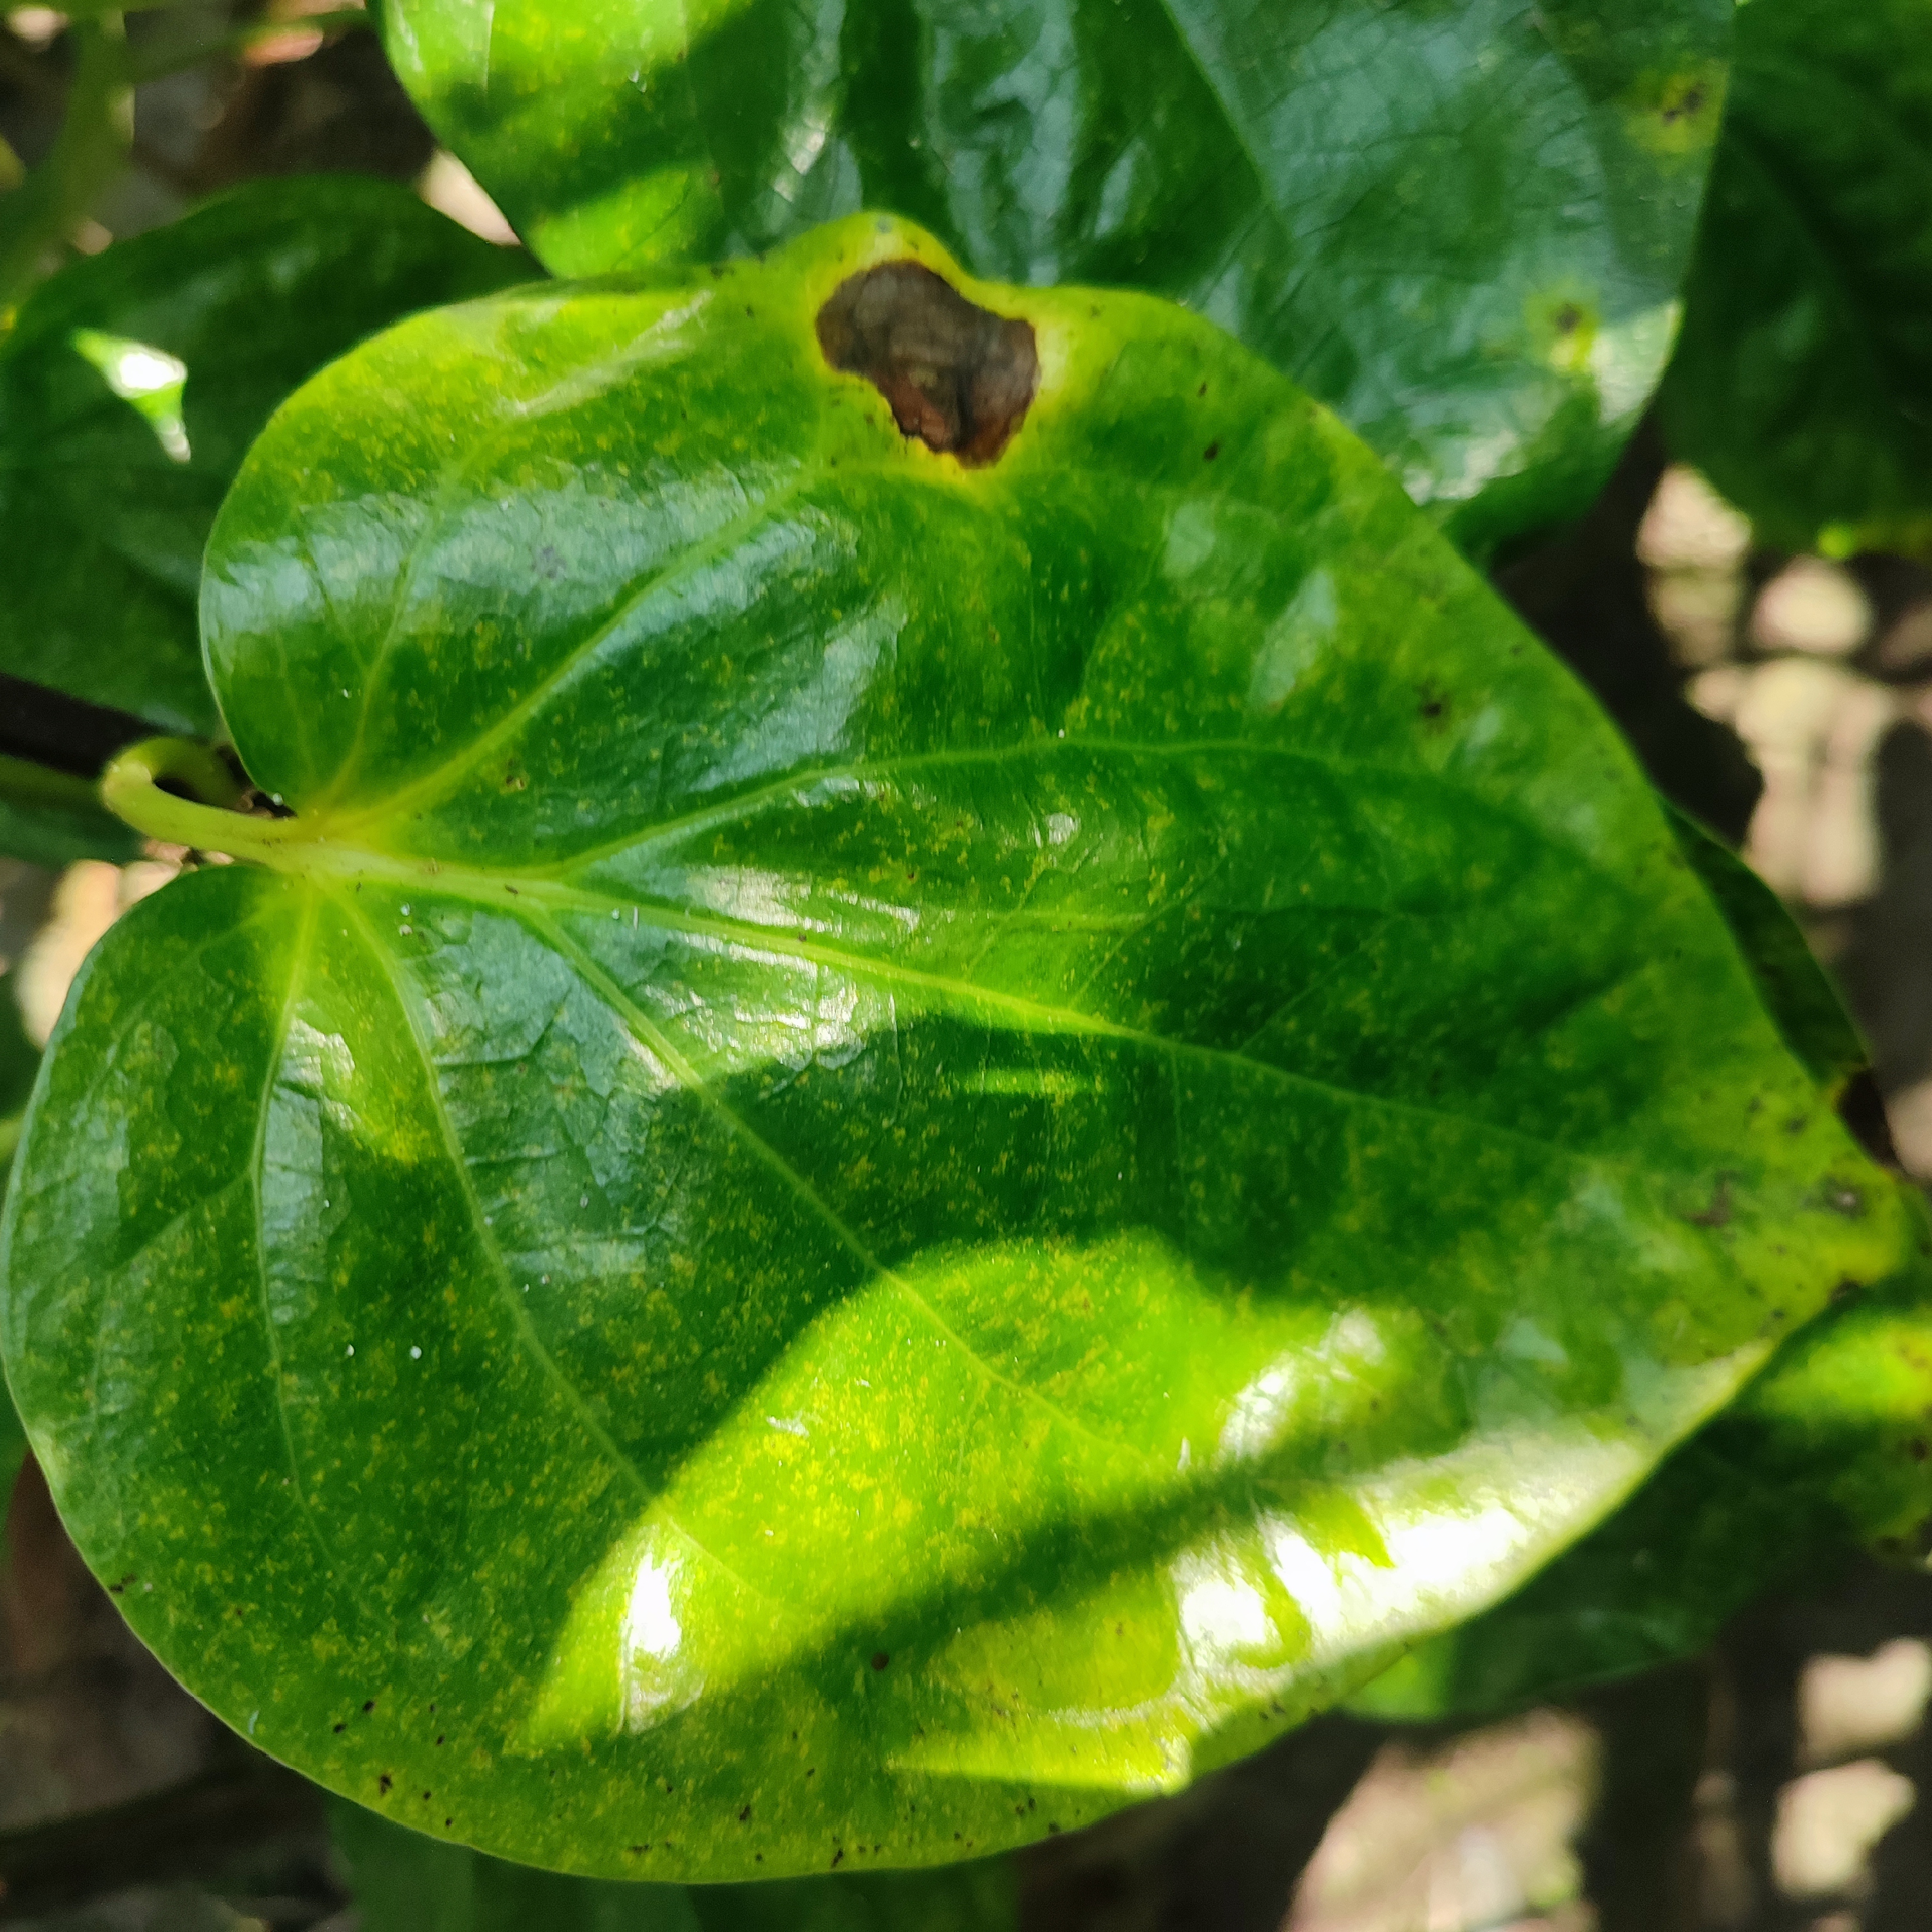
Label: Bacterial_Leaf_Disease